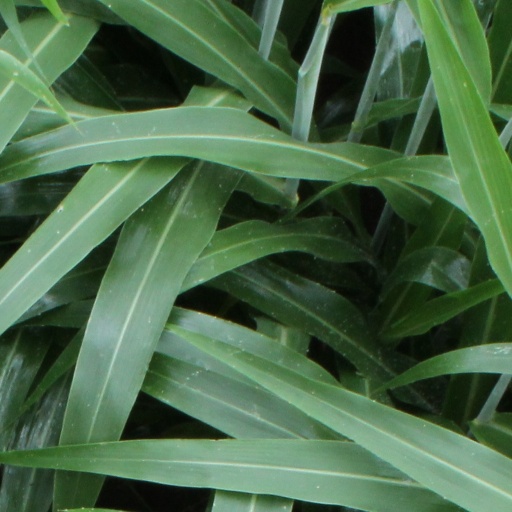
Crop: sorghum